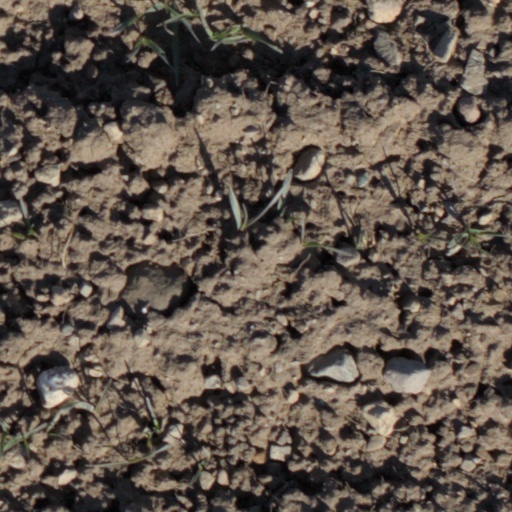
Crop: wheat